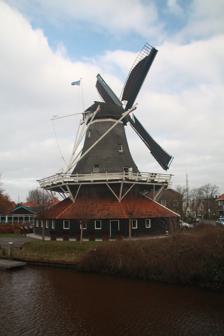
Building: De Weert, Meppel
Country: Netherlands
Year built: 1998
De Weert De Weert , January 2009 Origin Mill name De Weert Mill location Weerdstraat 78, 7941 XH, Meppel Coordinates 52°41′36″N 6°11′10″E / 52.69333°N 6.18611°E / 52.69333; 6.18611 Year built 1998 Information Purpose Corn mill Type Tower mill Storeys Three-storey smock Base storeys Two-storey base Smock sides Eight sides No. of sails Four sails Type of sails Common sails Windshaft Cast iron Winding Tailpole and winch No. of pairs of millstones One pair Size of millstones 1.50 metres (4 ft 11 in) diameter De Weert is a smock mill in Meppel , Drenthe , the Netherlands . It was built in 1998 and is listed as a Rijksmonument , number 526385. History De Weert is one of two survivors of over 20 windmills in Meppel. The predecessor of the current mill was built in 1807. This mill was known as the Eekmolen and it was used as a bark mill in the tanning industry. It was also known as De Reest , taking this name from the nearby river. The mill was a smock mill with a brick base and a stage. In 1825, the mill was owned by Messrs Dassen and Tenwolde. Albertus Dassen died and the mill passed to his widow. Circa 1860 the mill came into the possession of Abraham Roelink. In 1862, he had the mill altered so that it also ground wheat and produced pearl barley . Subsequent owners were W T Eilerts, Mr de Haan, L Pasman, E P Pasman (the mill the being known as Pasman's Molen ) and then the Haandrikman family. The mill was worked until 1935 and demolished in 1937 leaving the base standing. The mill was in good condition at the time of demolition but was demolished on account of the high maintenance and insurance costs. The mill worked three pairs of millstones . In 1993, Meppel resident Henk Meijerink proposed that the mill should be rebuilt. The plan was supported by Giska Eisma, an architecture student from Zwolle . The idea was put to Alderman Jan Oldebesten, who agreed that it should be done. A new smock would be placed on the surviving brick base. The Schuilenberger Molen near Hellendoorn , Friesland was to be demolished in 1994. It was decided to rebuild the Schuilenberger Molen at Meppel. The base was repaired and made for the mill. On 8 July 1998, the smock was placed on the base. The millwright was Johannes Kooistra from Sloten . The official opening was scheduled for summer 1998 but was postponed as Henk Meijerink died shortly before the ceremony was due to take place. The mill was officially opened on 13 May 1999 . The mill is used to train new millers. Description For an explanation of the various items of machinery, see Mill machinery . De Weert interior. De Weert is what the Dutch describe as an "achtkante stellingmolen". It is a three-storey smock mill on a two-storey base. The stage is at second-floor level, 5.90 metres (19 ft 4 in) above ground level. The smock and cap are thatched . The mill is winded by a tailpole and winch. The four Common sails have streamlined leading edges on the Fok system. They have a span of 20.80 metres (68 ft 3 in) are carried in a cast-iron windshaft . This was cast by Fabrikaat Hardinxveld in 1997. The windshaft also carries the clasp arm brake wheel , which has 59 cogs. The brake wheel drives the wallower (29 cogs) at the top of the upright shaft . At the bottom of the upright shaft the great spur wheel , which has 85 cogs, drives the 1.50 metres (4 ft 11 in) diameter French Burr millstones via lantern pinion stone nut which has 26 staves. The millstones are driven overdrift. Public access De Weert is open on Saturdays from 13:00 to 18:00. References